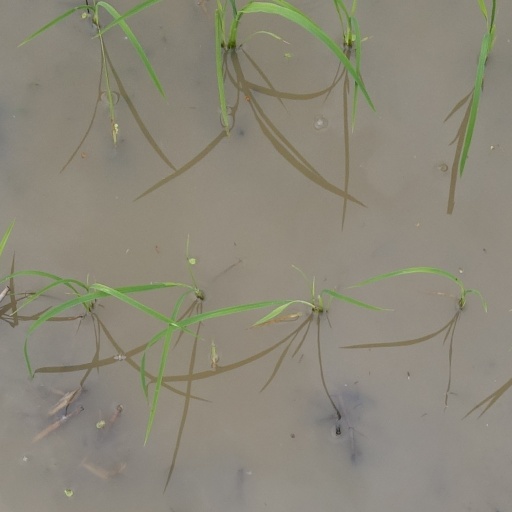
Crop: rice